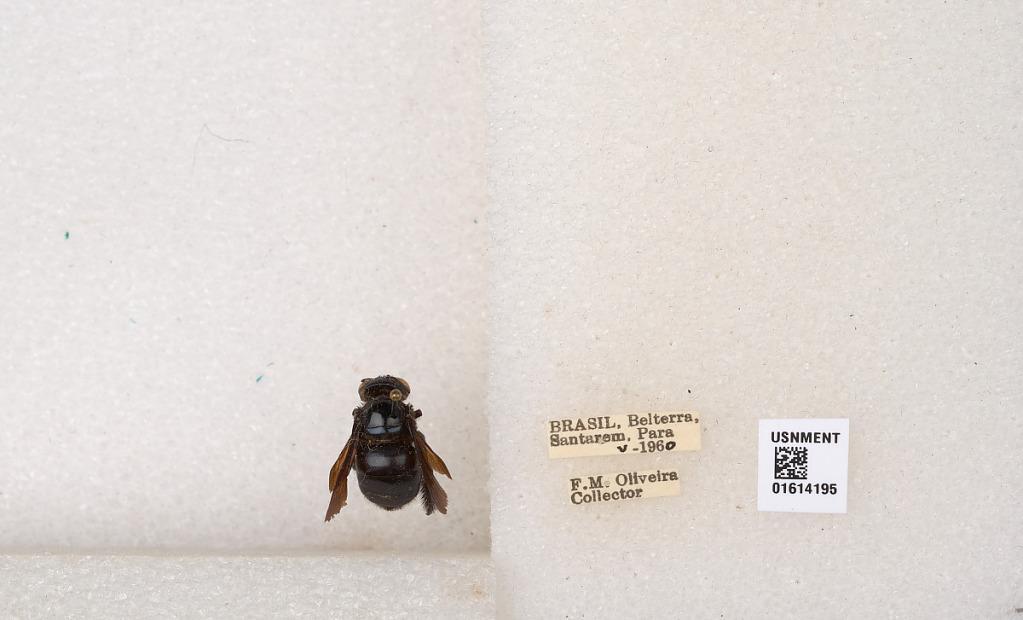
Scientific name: Xylocopa (Schonnherria) muscaria (Fabricius)
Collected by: F. Oliveira
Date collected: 1960-5-1
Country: Brazil
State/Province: Para
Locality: Belterra, Santarem